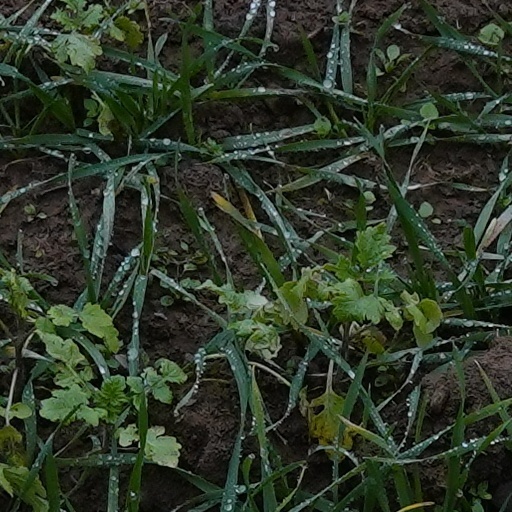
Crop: wheat